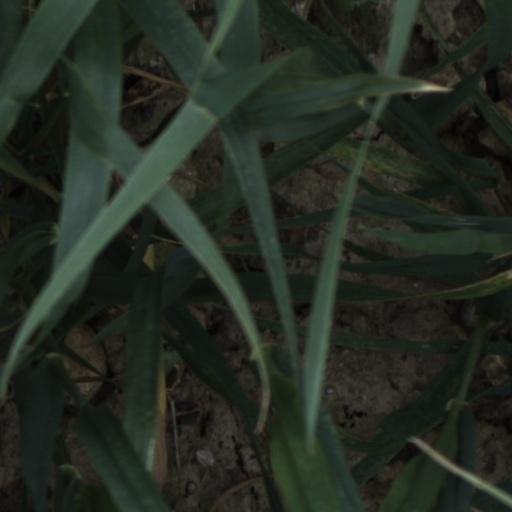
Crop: wheat